Flag of Turkmenistan

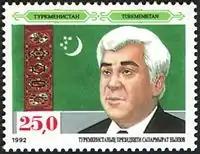
The flag on a Turkmenistan postage stamp, 1992.

After independence in 1991, the government of Turkmenistan decided to change its national symbols, including the flag. In early February 1992 an exhibition was held at the hall of the Union of Artists in Ashgabat, which displayed proposed flags and coats of arms from across the country. That same month, members of the 13th meeting of the Supreme Soviet were tasked with choosing a flag from the proposed designs. On February 19, 1992, the new flag was signed into law. On March 21, 1992, the Turkmen New Year, president Saparmurat Niyazov raised the flag for the first time.